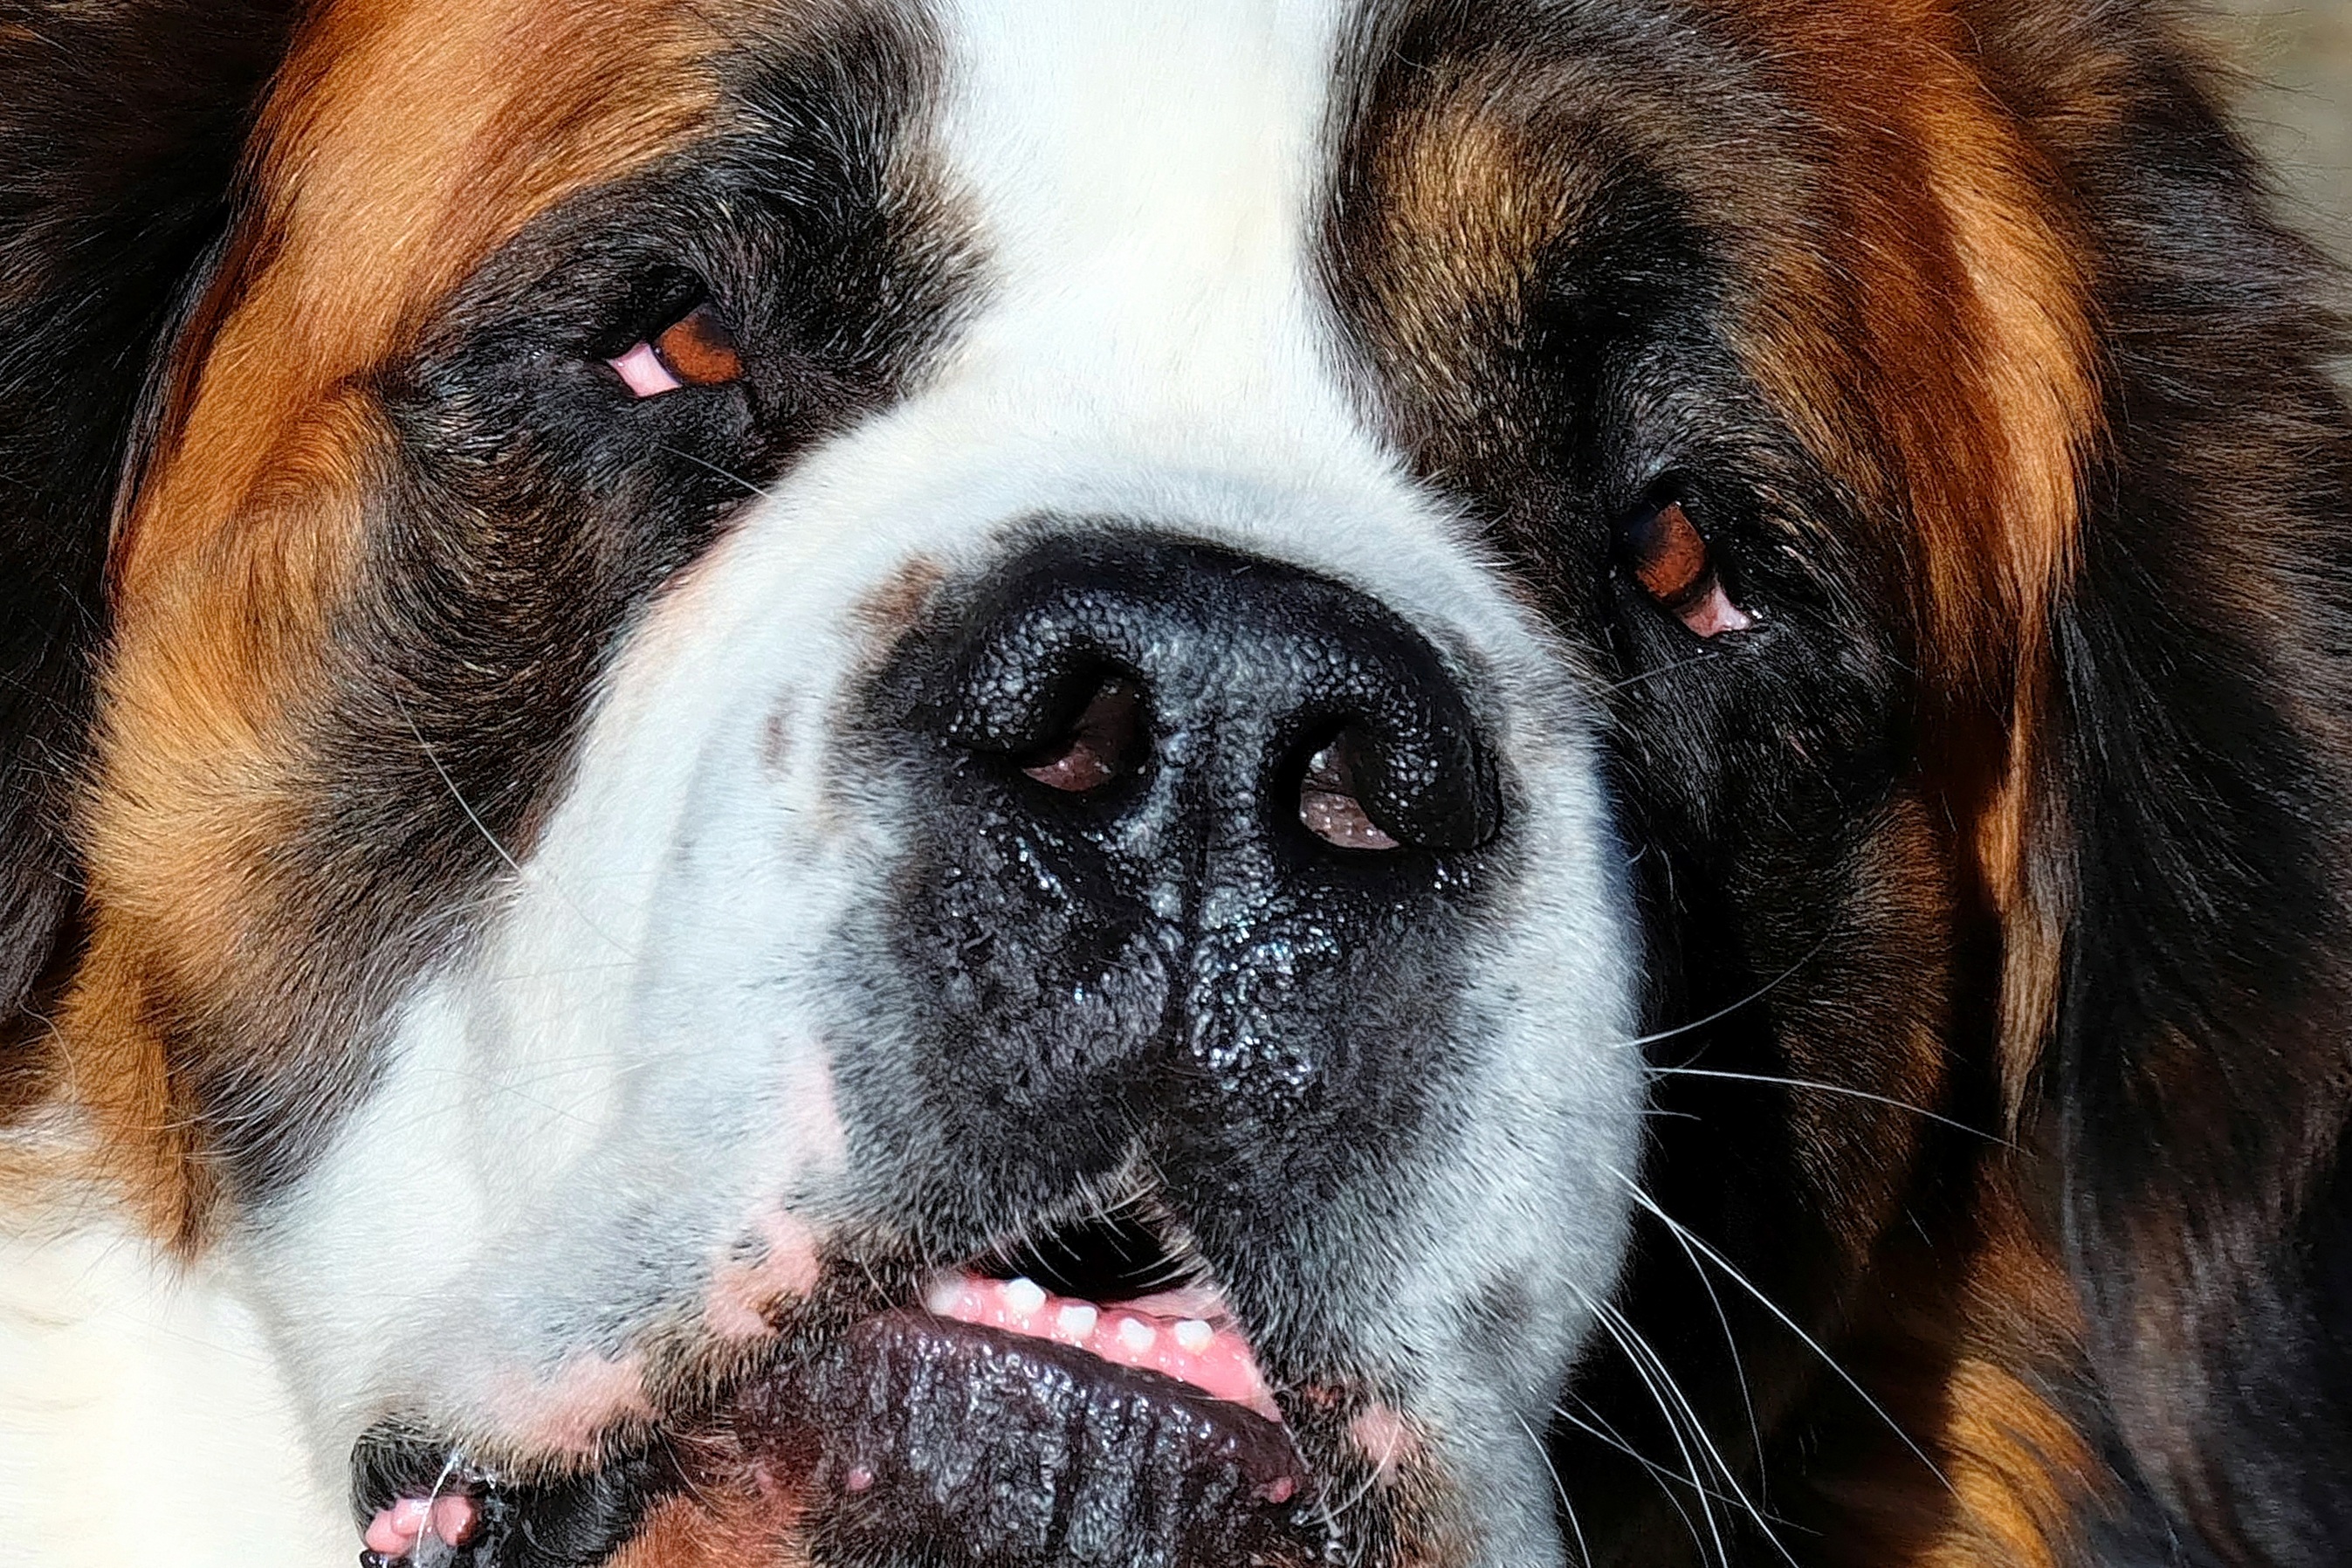
dog, male, mammal, snout, head, vertebrate, snow dog, dog breed, st bernard, dog like mammal, carnivoran, moscow watchdog